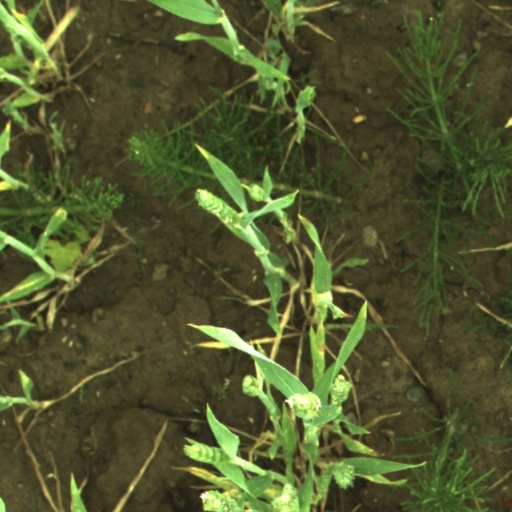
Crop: wheat